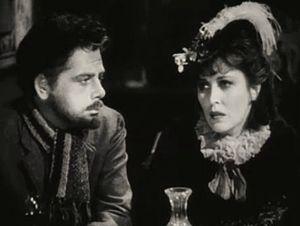
La Vie d'Émile Zola est un film américain réalisé par William Dieterle, sorti en 1937.